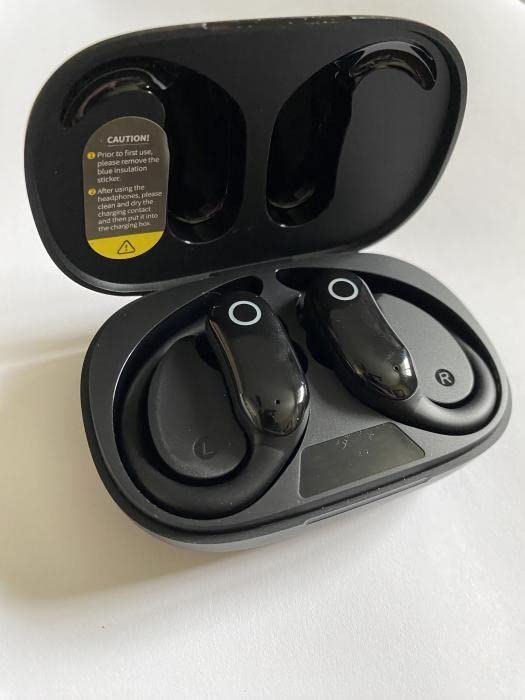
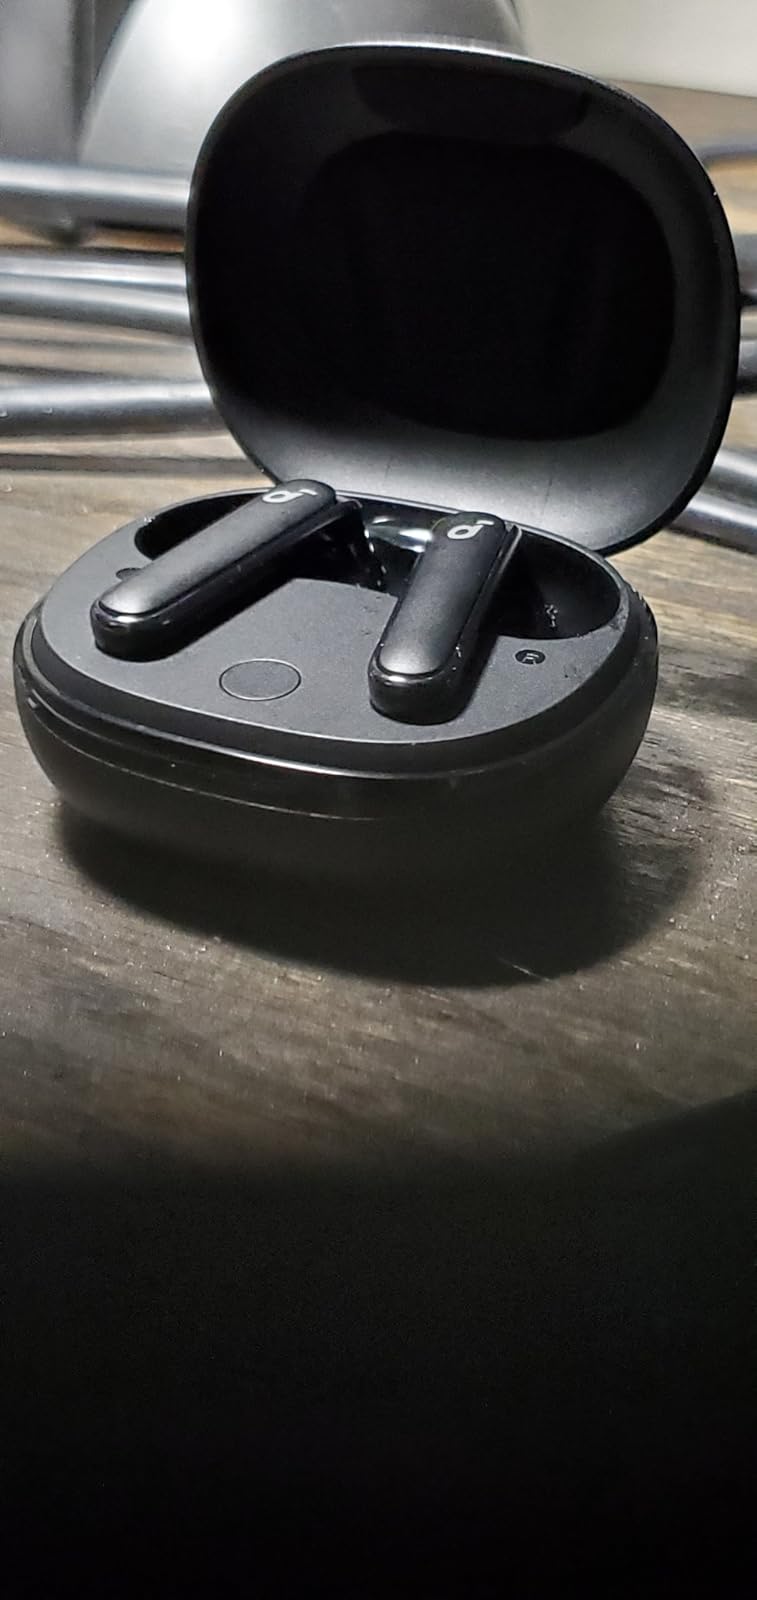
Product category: earbuds
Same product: no